Sant'Agostino, Alcamo

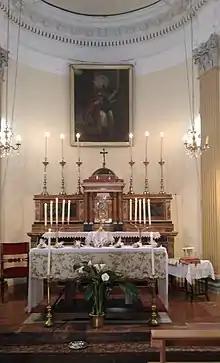
Main altar

On the sides of the high altar there are a painting with saint Augustine and one with saint Monica on the right, and a painting with saint Rosalia and Our Lady of Dying People (Madonna degli Agonizzanti)